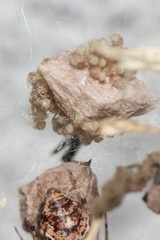
Species: Parasteatoda_tepidariorum